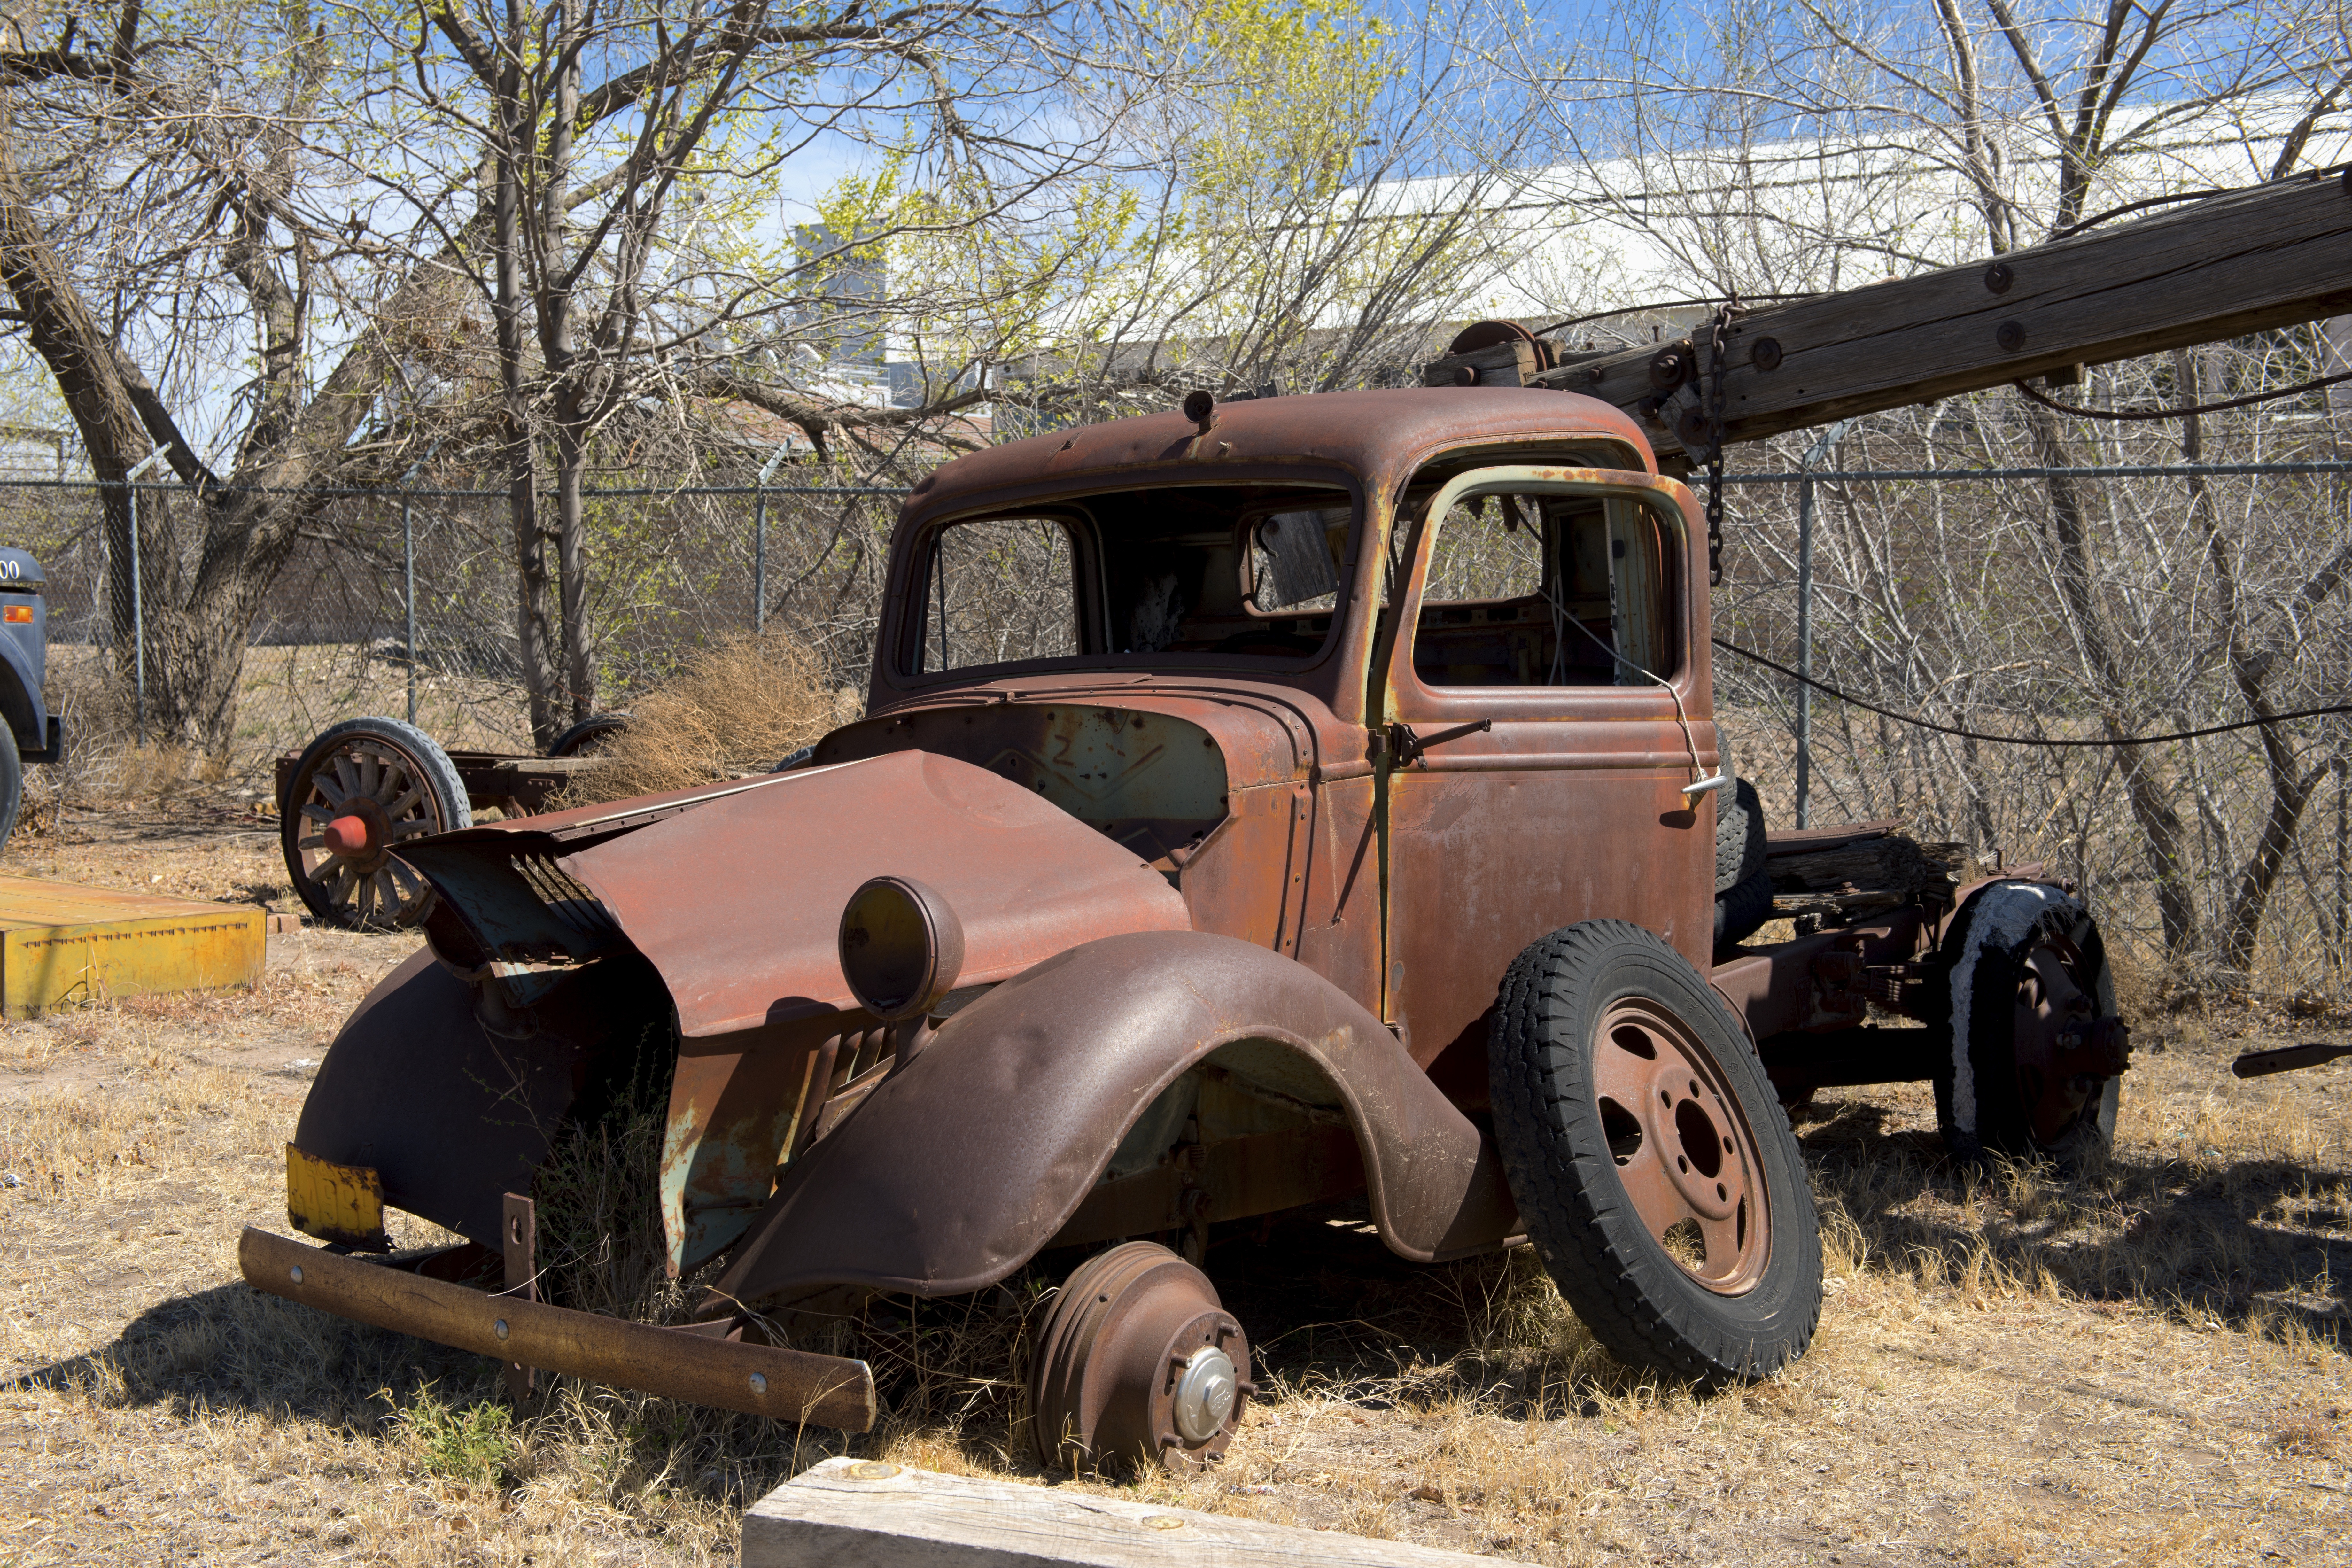
traffic, car, old, transport, truck, vehicle, usa, america, auto, automotive, vintage car, united states, oldtimer, rusted, transporter, texas, historically, scrap, rarity, vice, north america, commercial vehicle, antique car, marfa, off road vehicle, carol m highsmith, old truck, land vehicle, automobile make, off roading